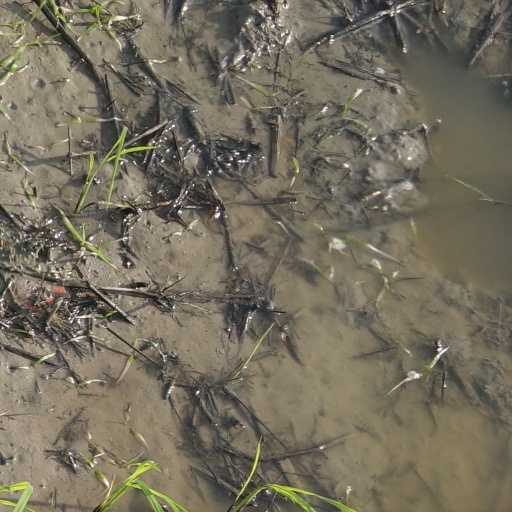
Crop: rice